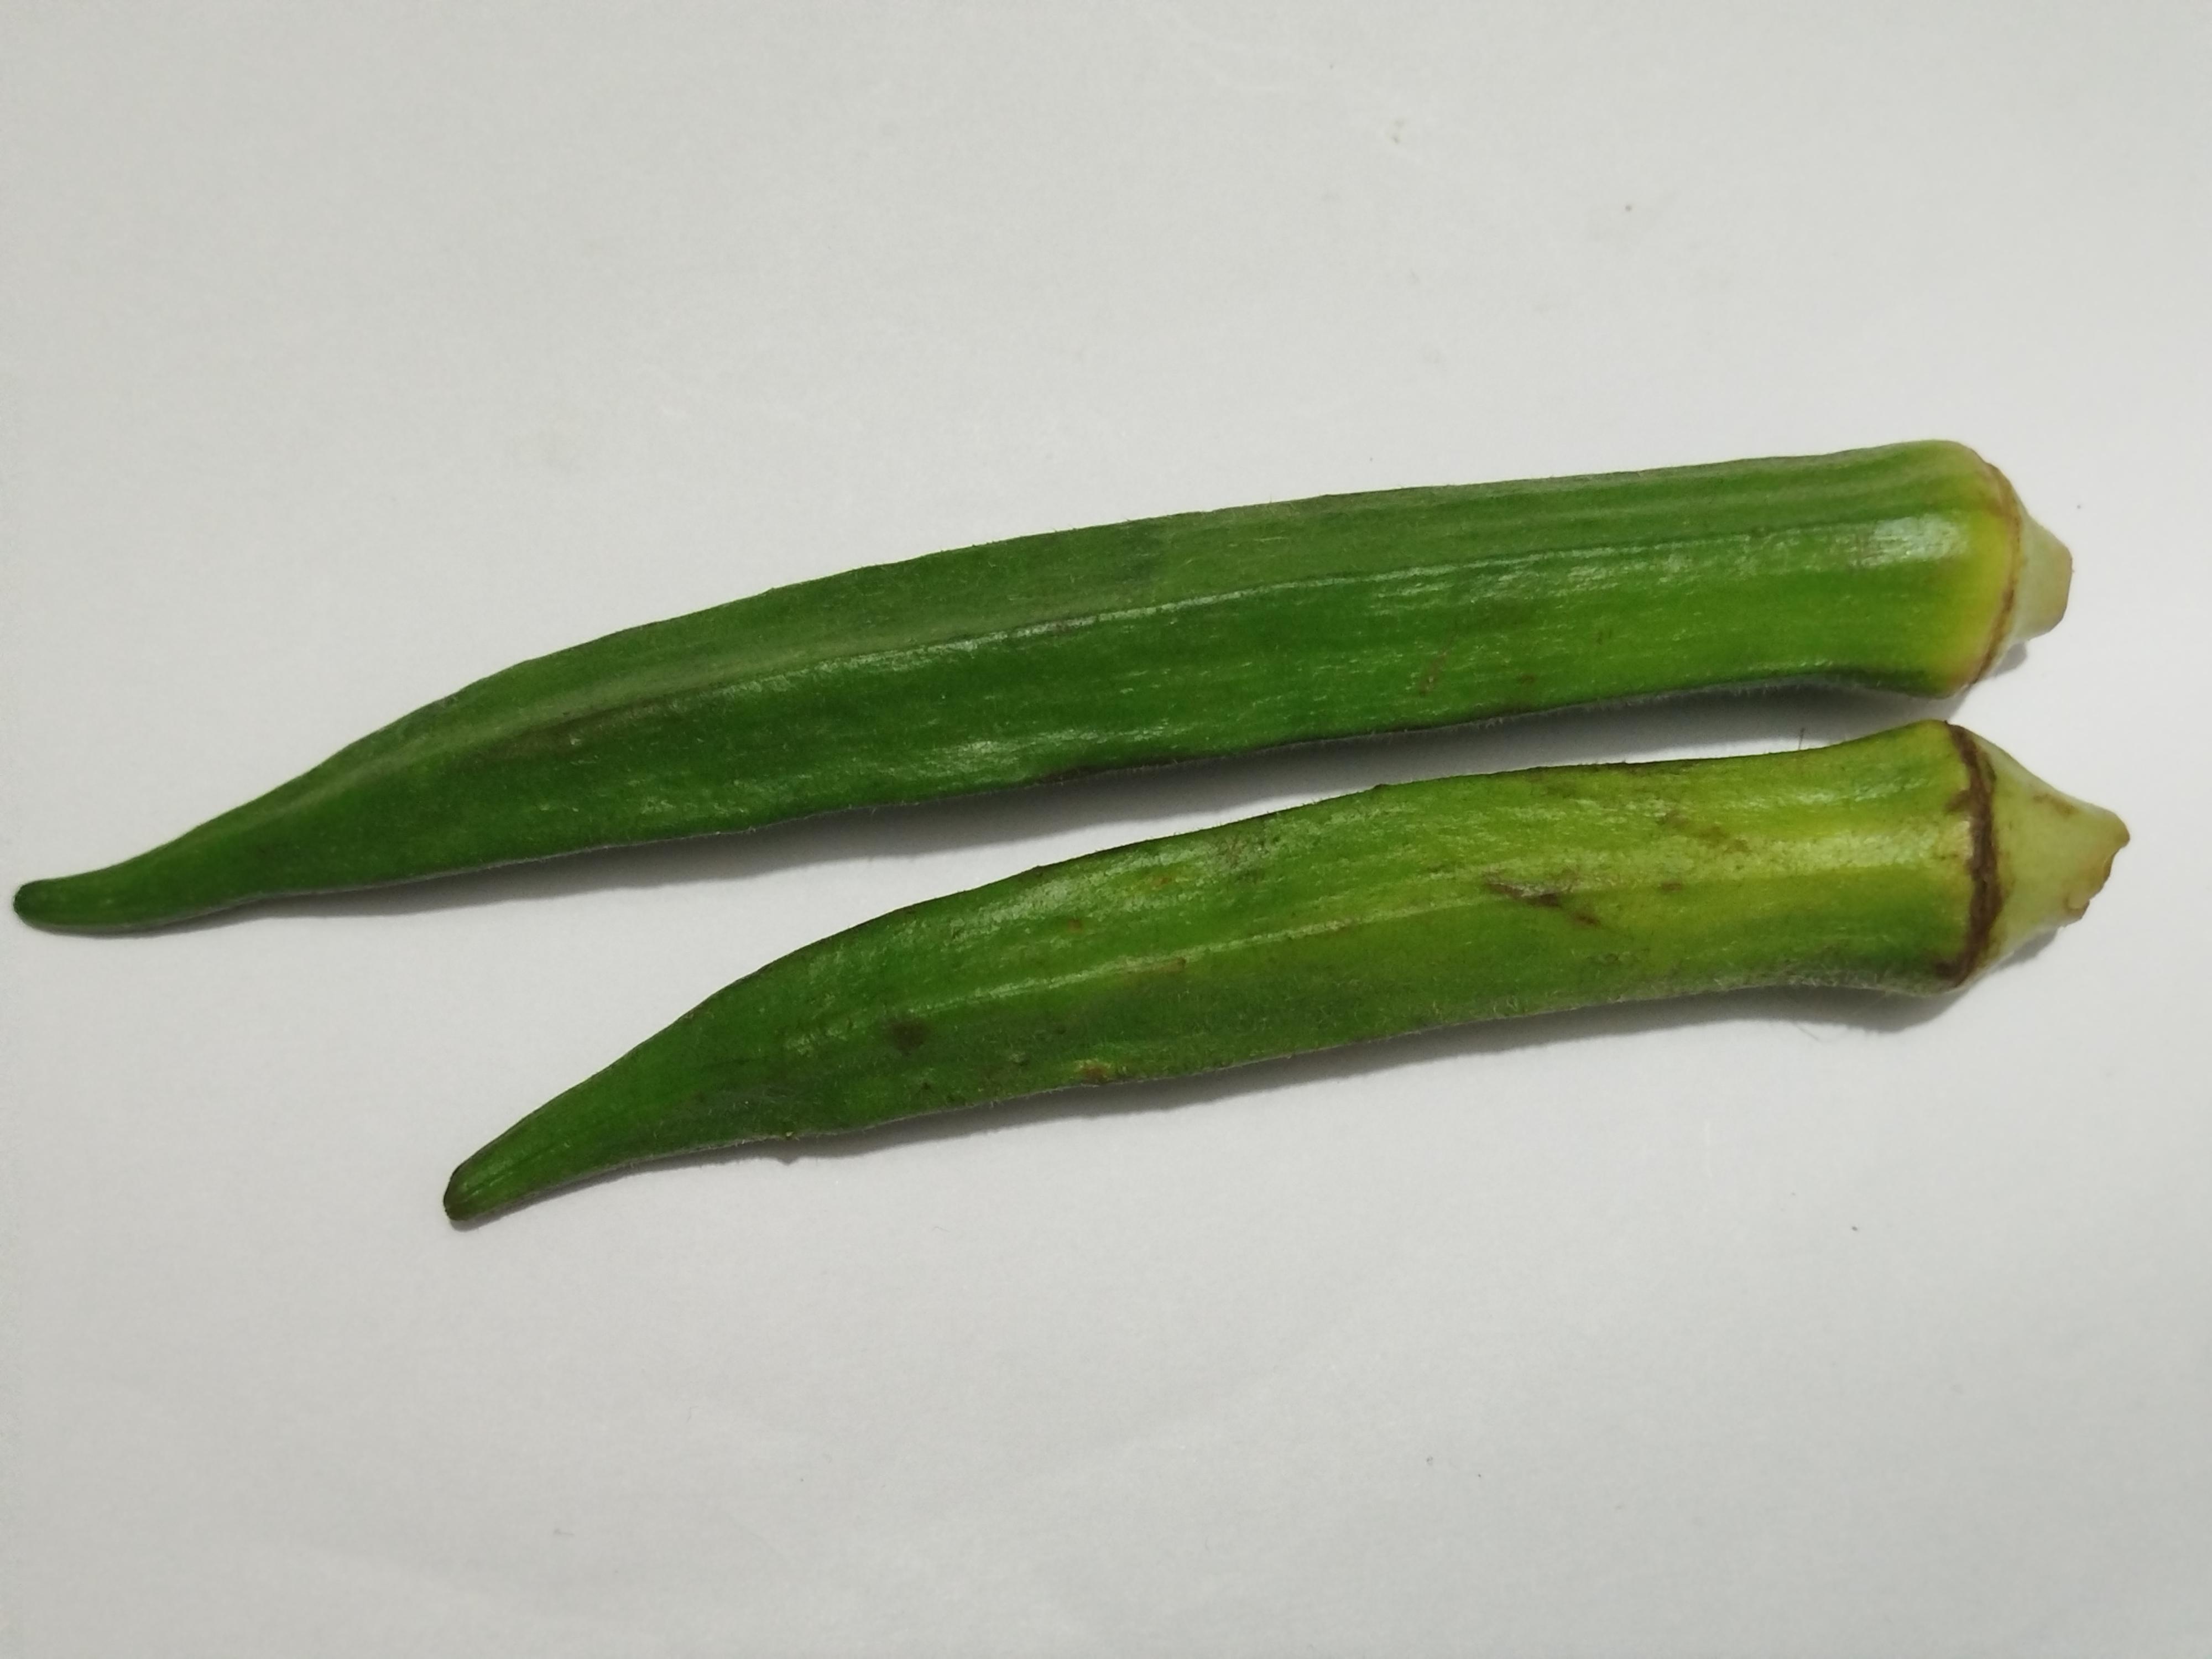
Label: Ladies finger